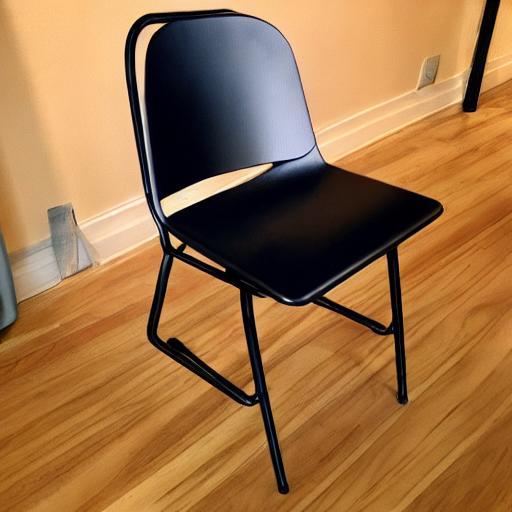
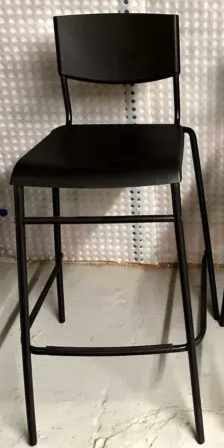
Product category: stool
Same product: no